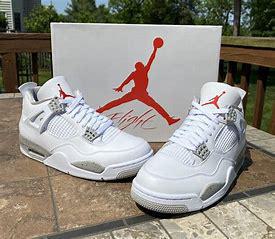
Brand: Jordan
Model: 4 Retro